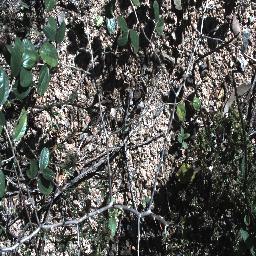
Label: chinee_apple